Hans-Peter Portmann

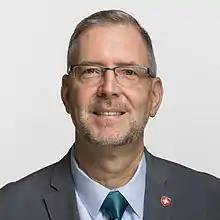
Hans-Peter Portmann (2019)

Hans-Peter Portmann ( born 22 February 1963) is a Swiss banking executive and politician. He currently serves as a member of the National Council (Switzerland) for The Liberals since 7 May 2015. Portmann is a member on the foreign policy commission as well as on the federal parliamentary delegation EU/EFTA. Between 1995 and 2014, he served as a member on the Cantonal Council of Zürich.